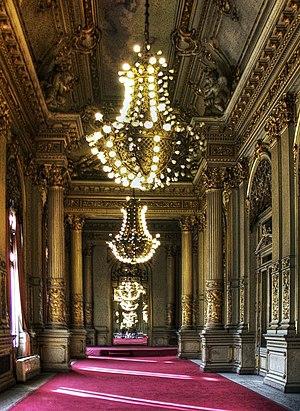
Le théâtre Colón est une salle d’opéra de la ville de Buenos Aires.